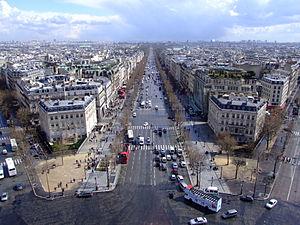
L’avenue des Champs-Élysées est une voie de Paris. Longue de près de deux kilomètres et suivant l'axe historique de la ville, elle est une voie de circulation centrale reliant la place de la Concorde à la place Charles-de-Gaulle dans le 8ᵉ arrondissement. Site touristique majeur, elle a souvent passé pour la plus belle avenue de la capitale, et est connue en France comme la « plus belle avenue du monde ».